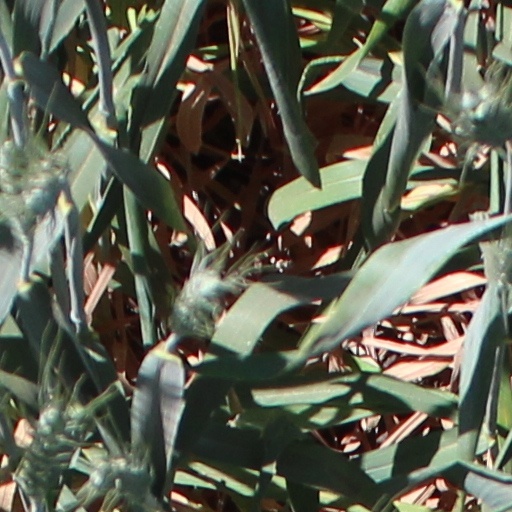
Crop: wheat